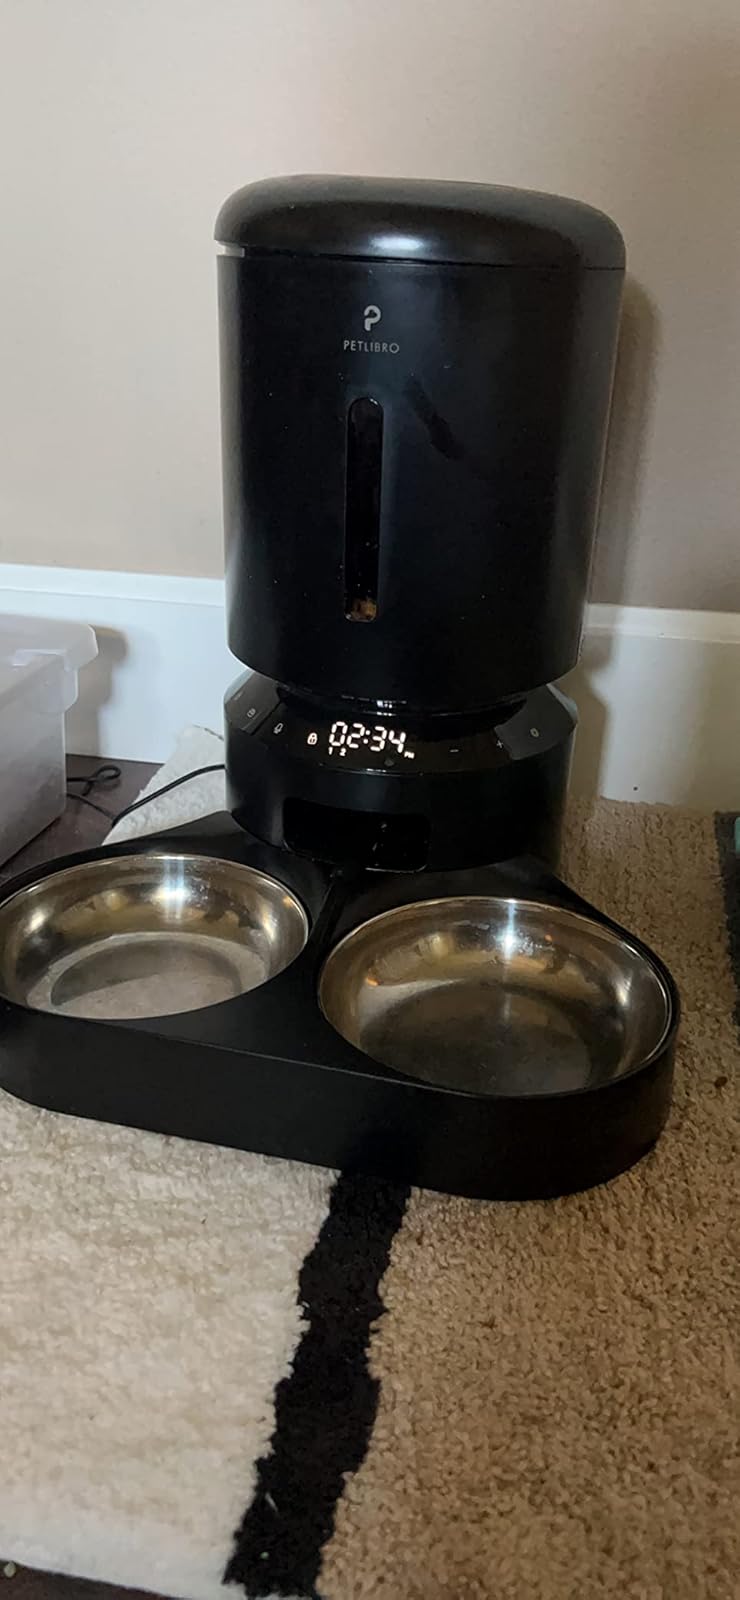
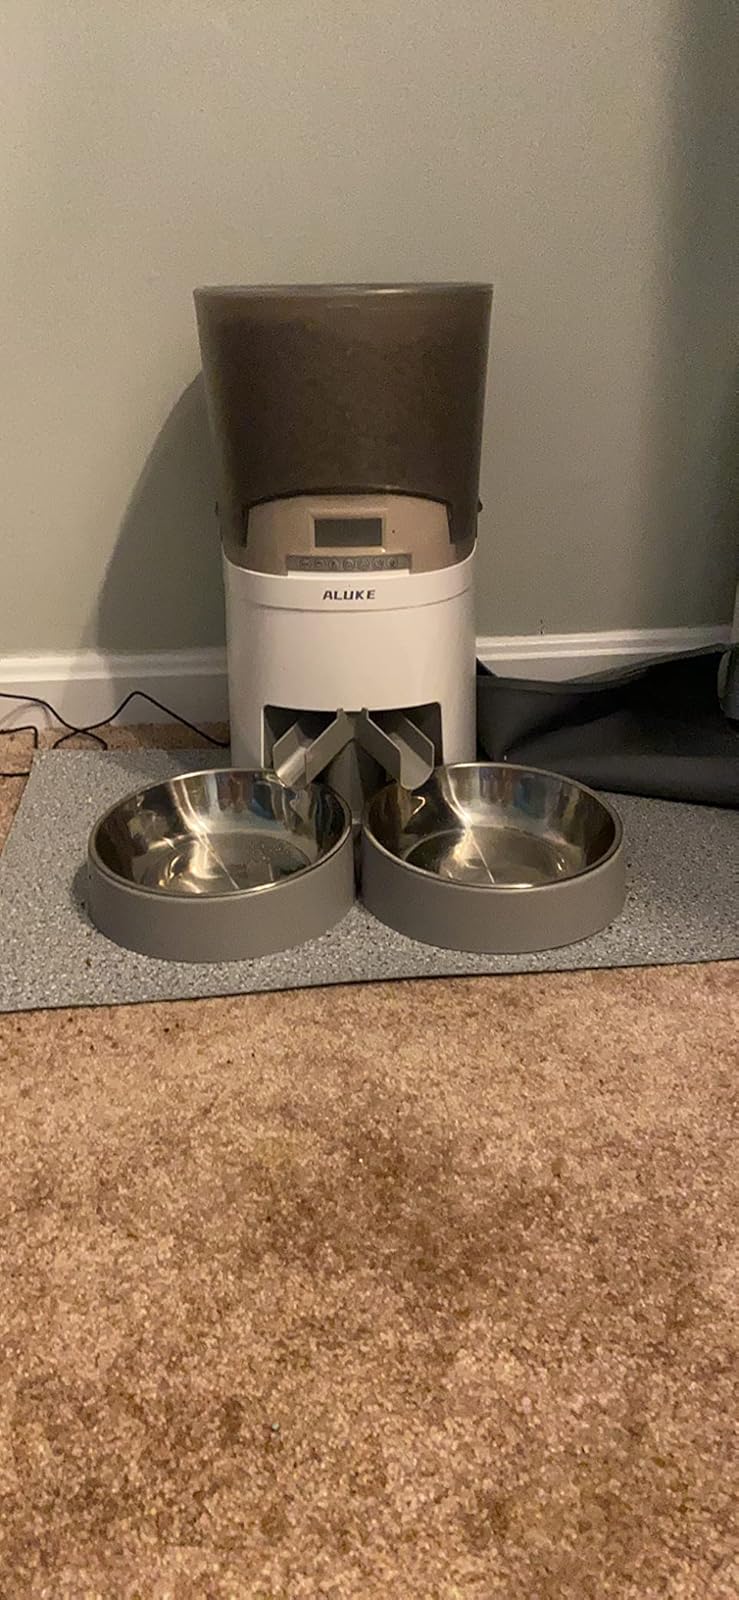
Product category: items_feeder
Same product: no